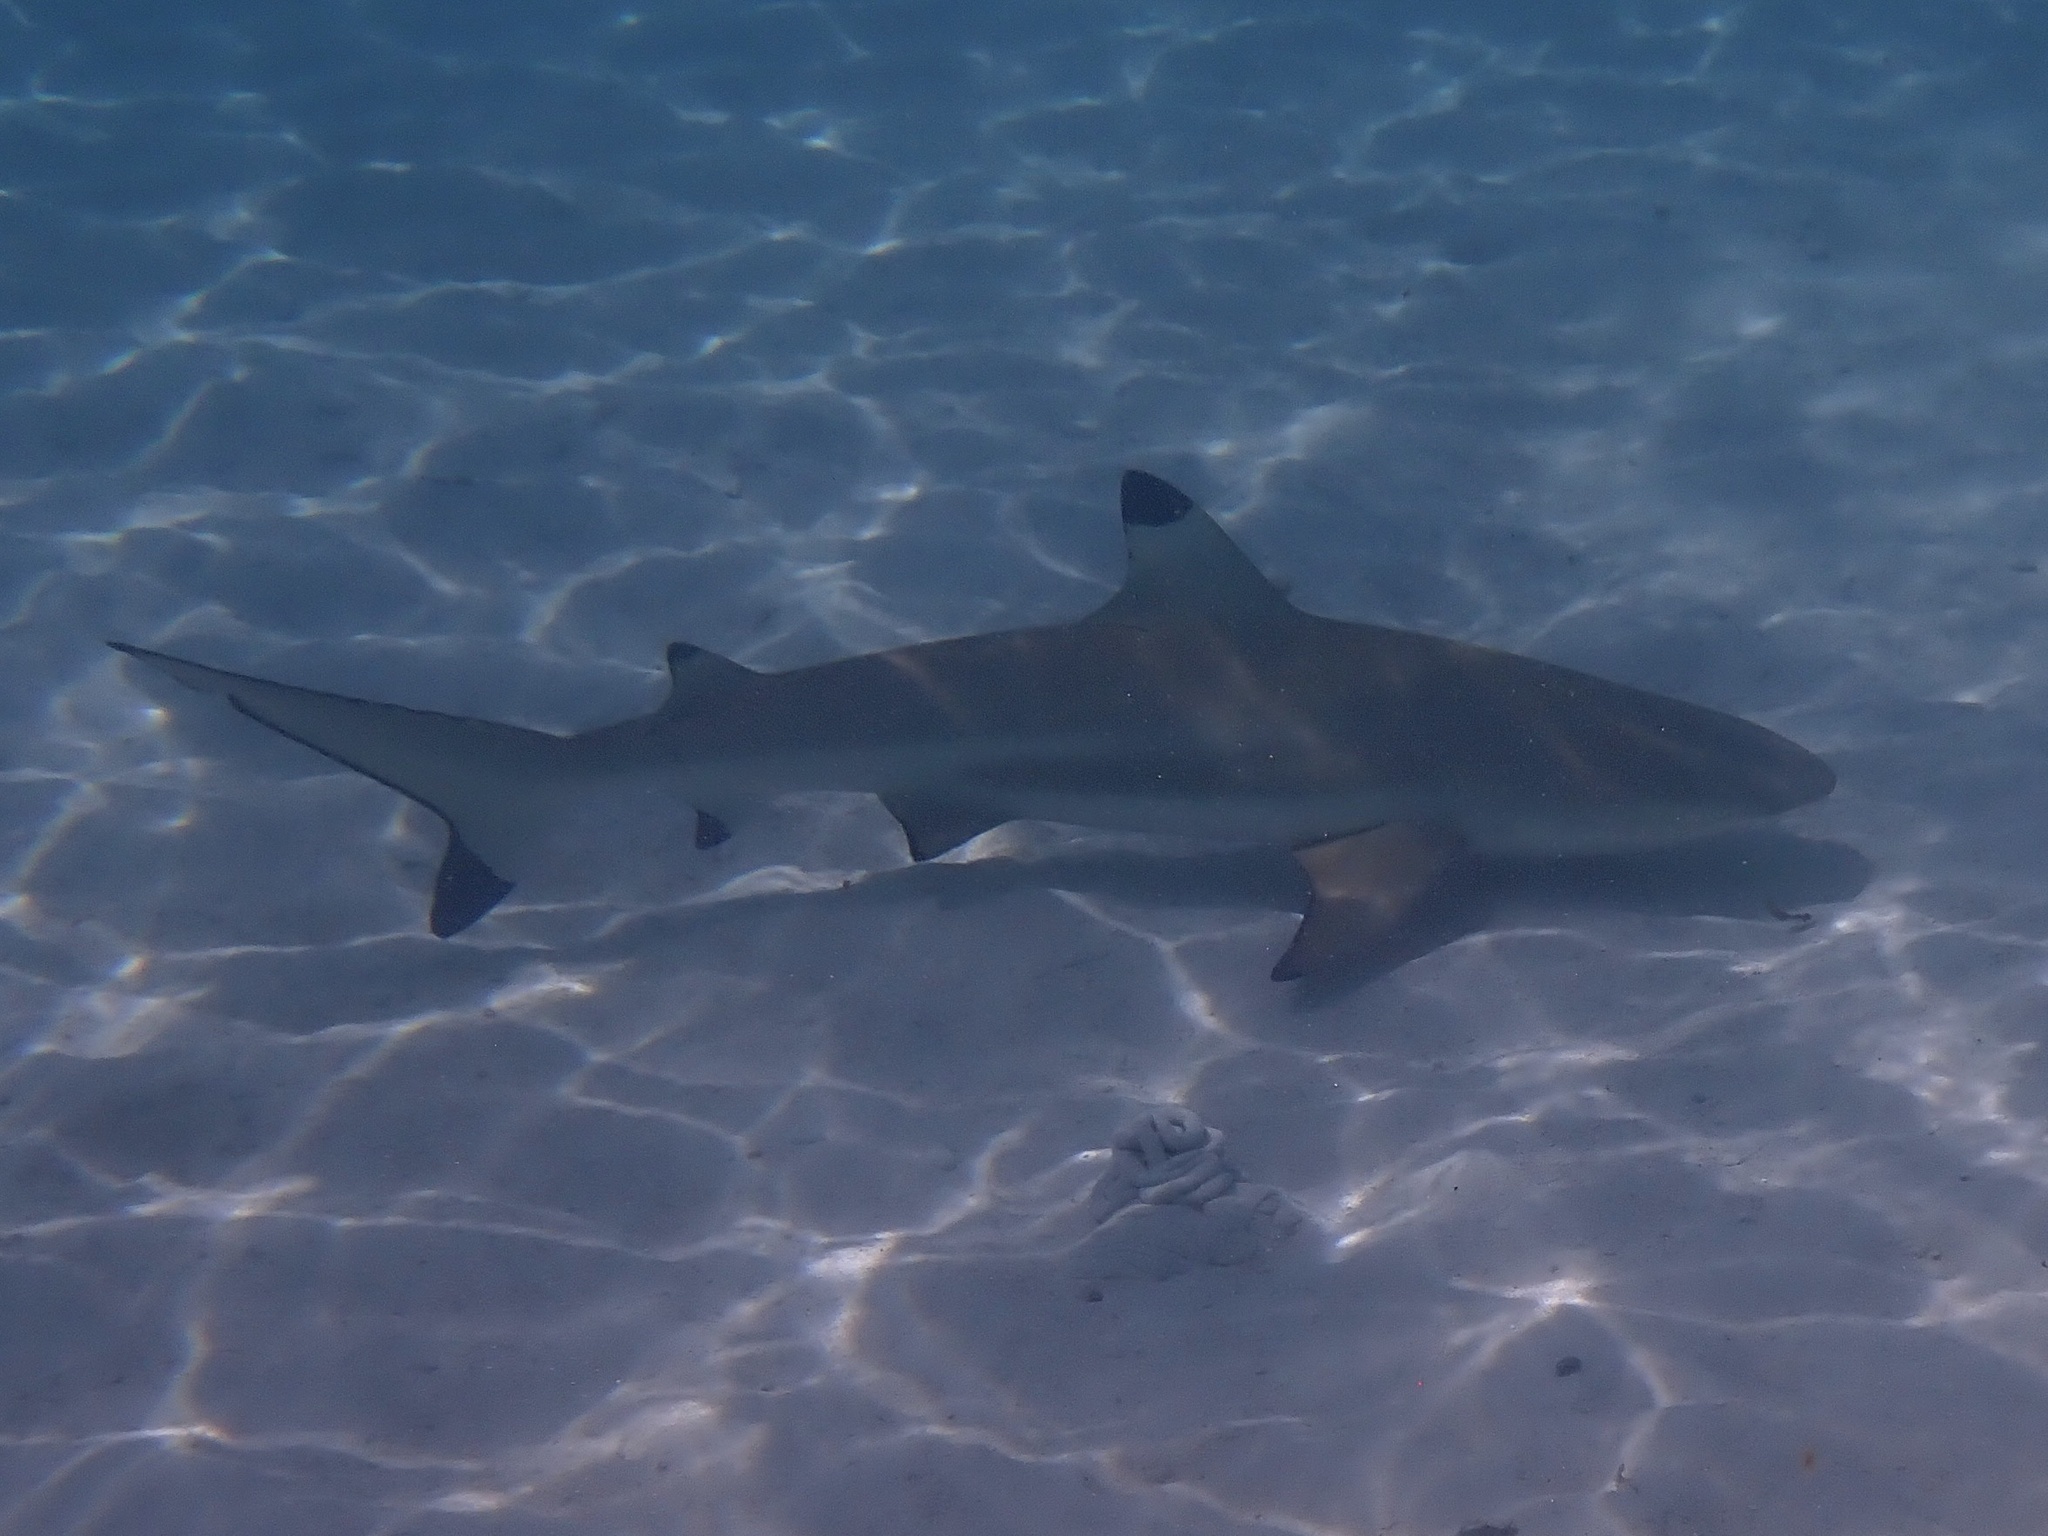
Carcharhinus melanopterus (Blacktip Reef Shark)